Isidore of Pelusium

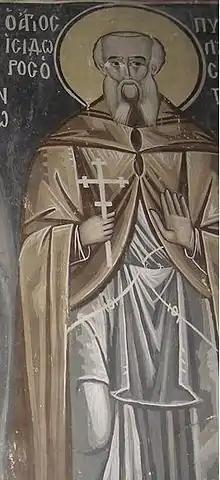
Isidore of Pelusium

Isidore of Pelusium (d. c.450) was born in Egypt to a prominent Alexandrian family. He became an ascetic, and moved to a mountain near the city of Pelusium, in the tradition of the Desert Fathers.